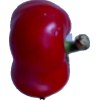
Label: red_pepper